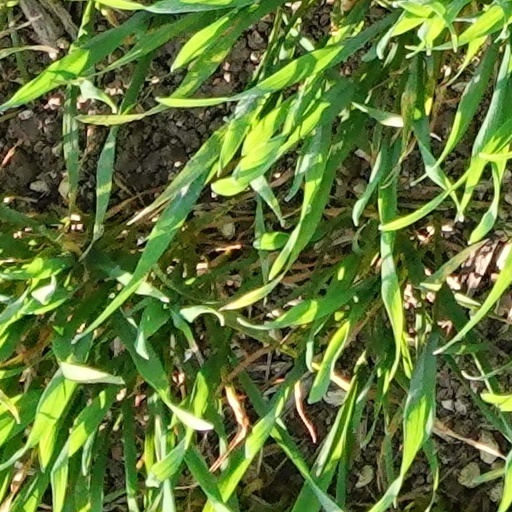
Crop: wheat